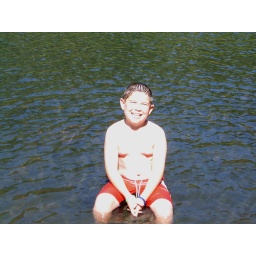
Cody found a rock in the water